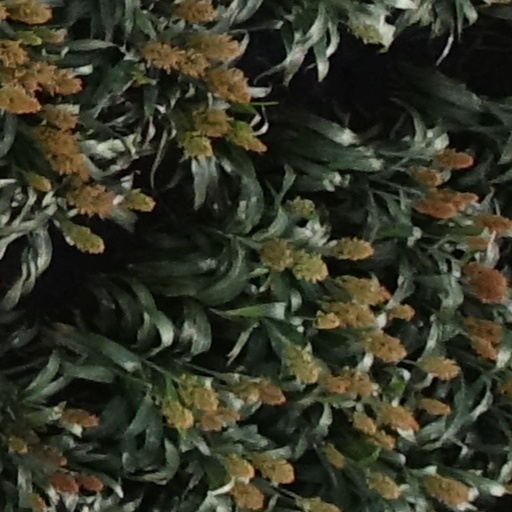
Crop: sorghum